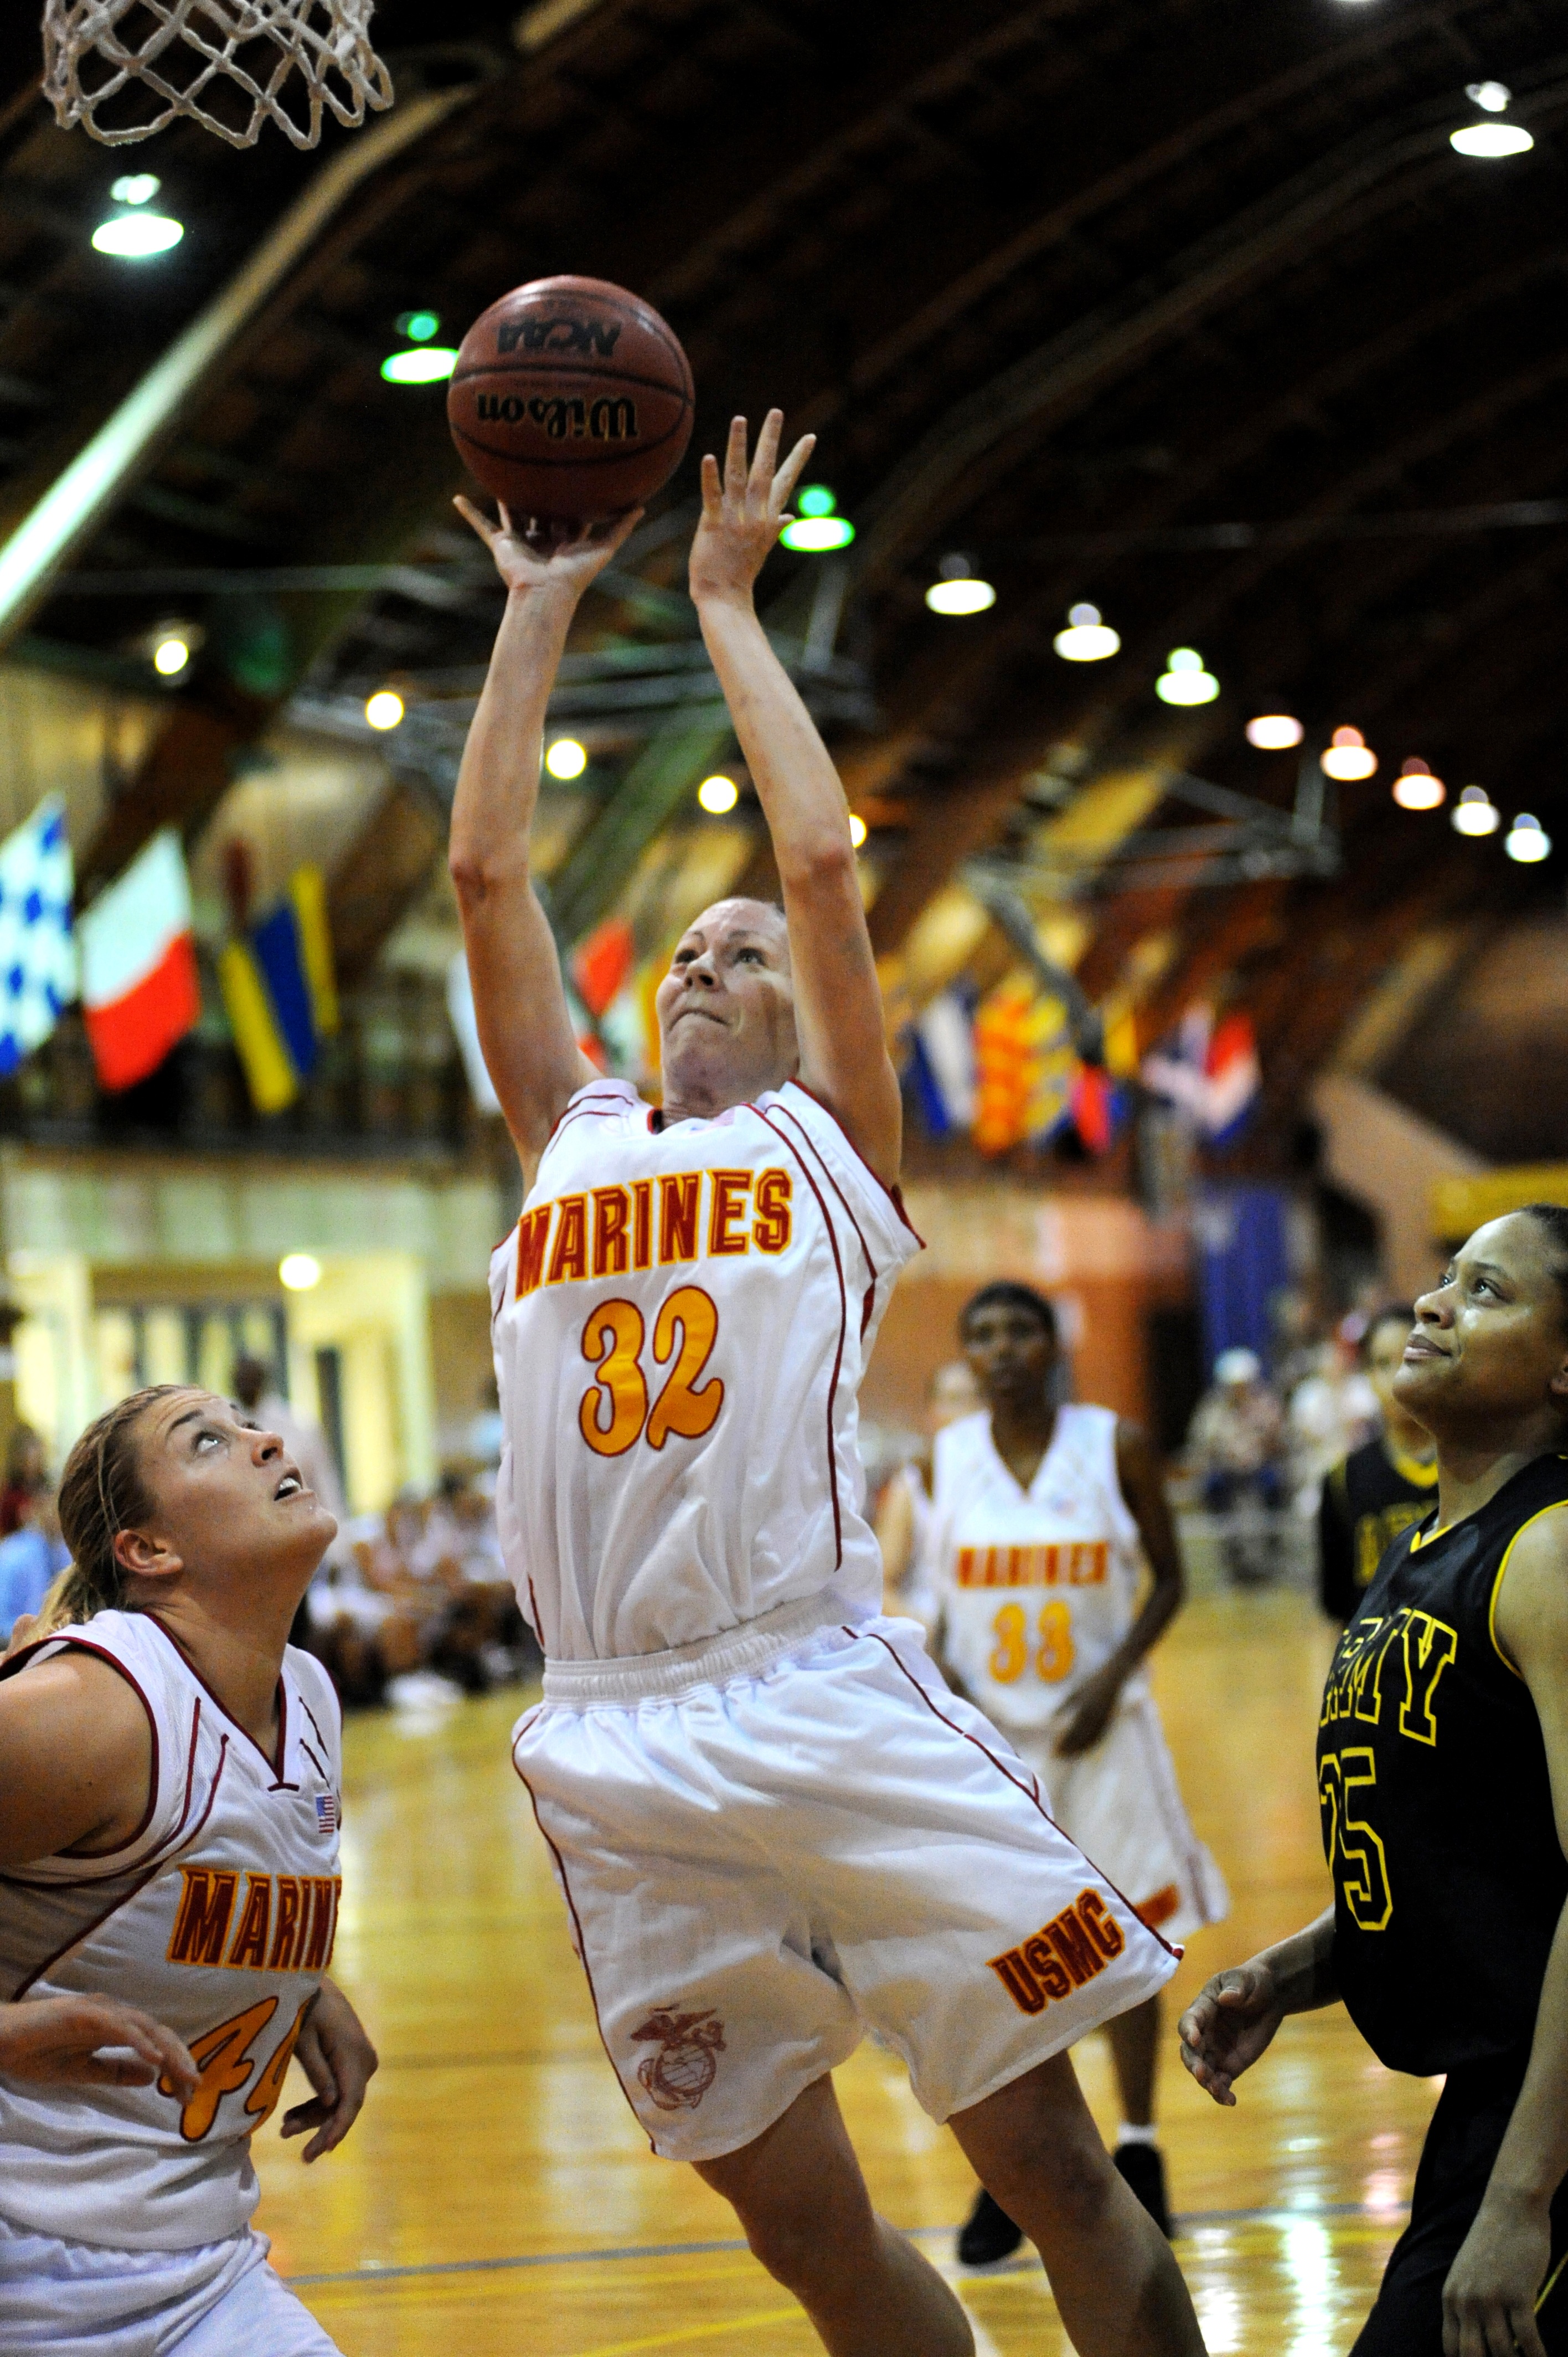
woman, sport, play, female, basketball, fitness, player, gym, competition, sports, ball, uniform, shot, fit, athletics, active, defense, score, ball game, team sport, basketball player, competition event, basketball moves, slam dunk